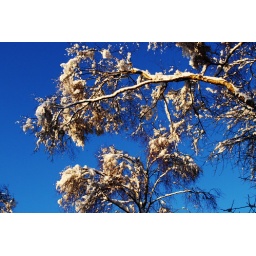
branches in snow blue sky